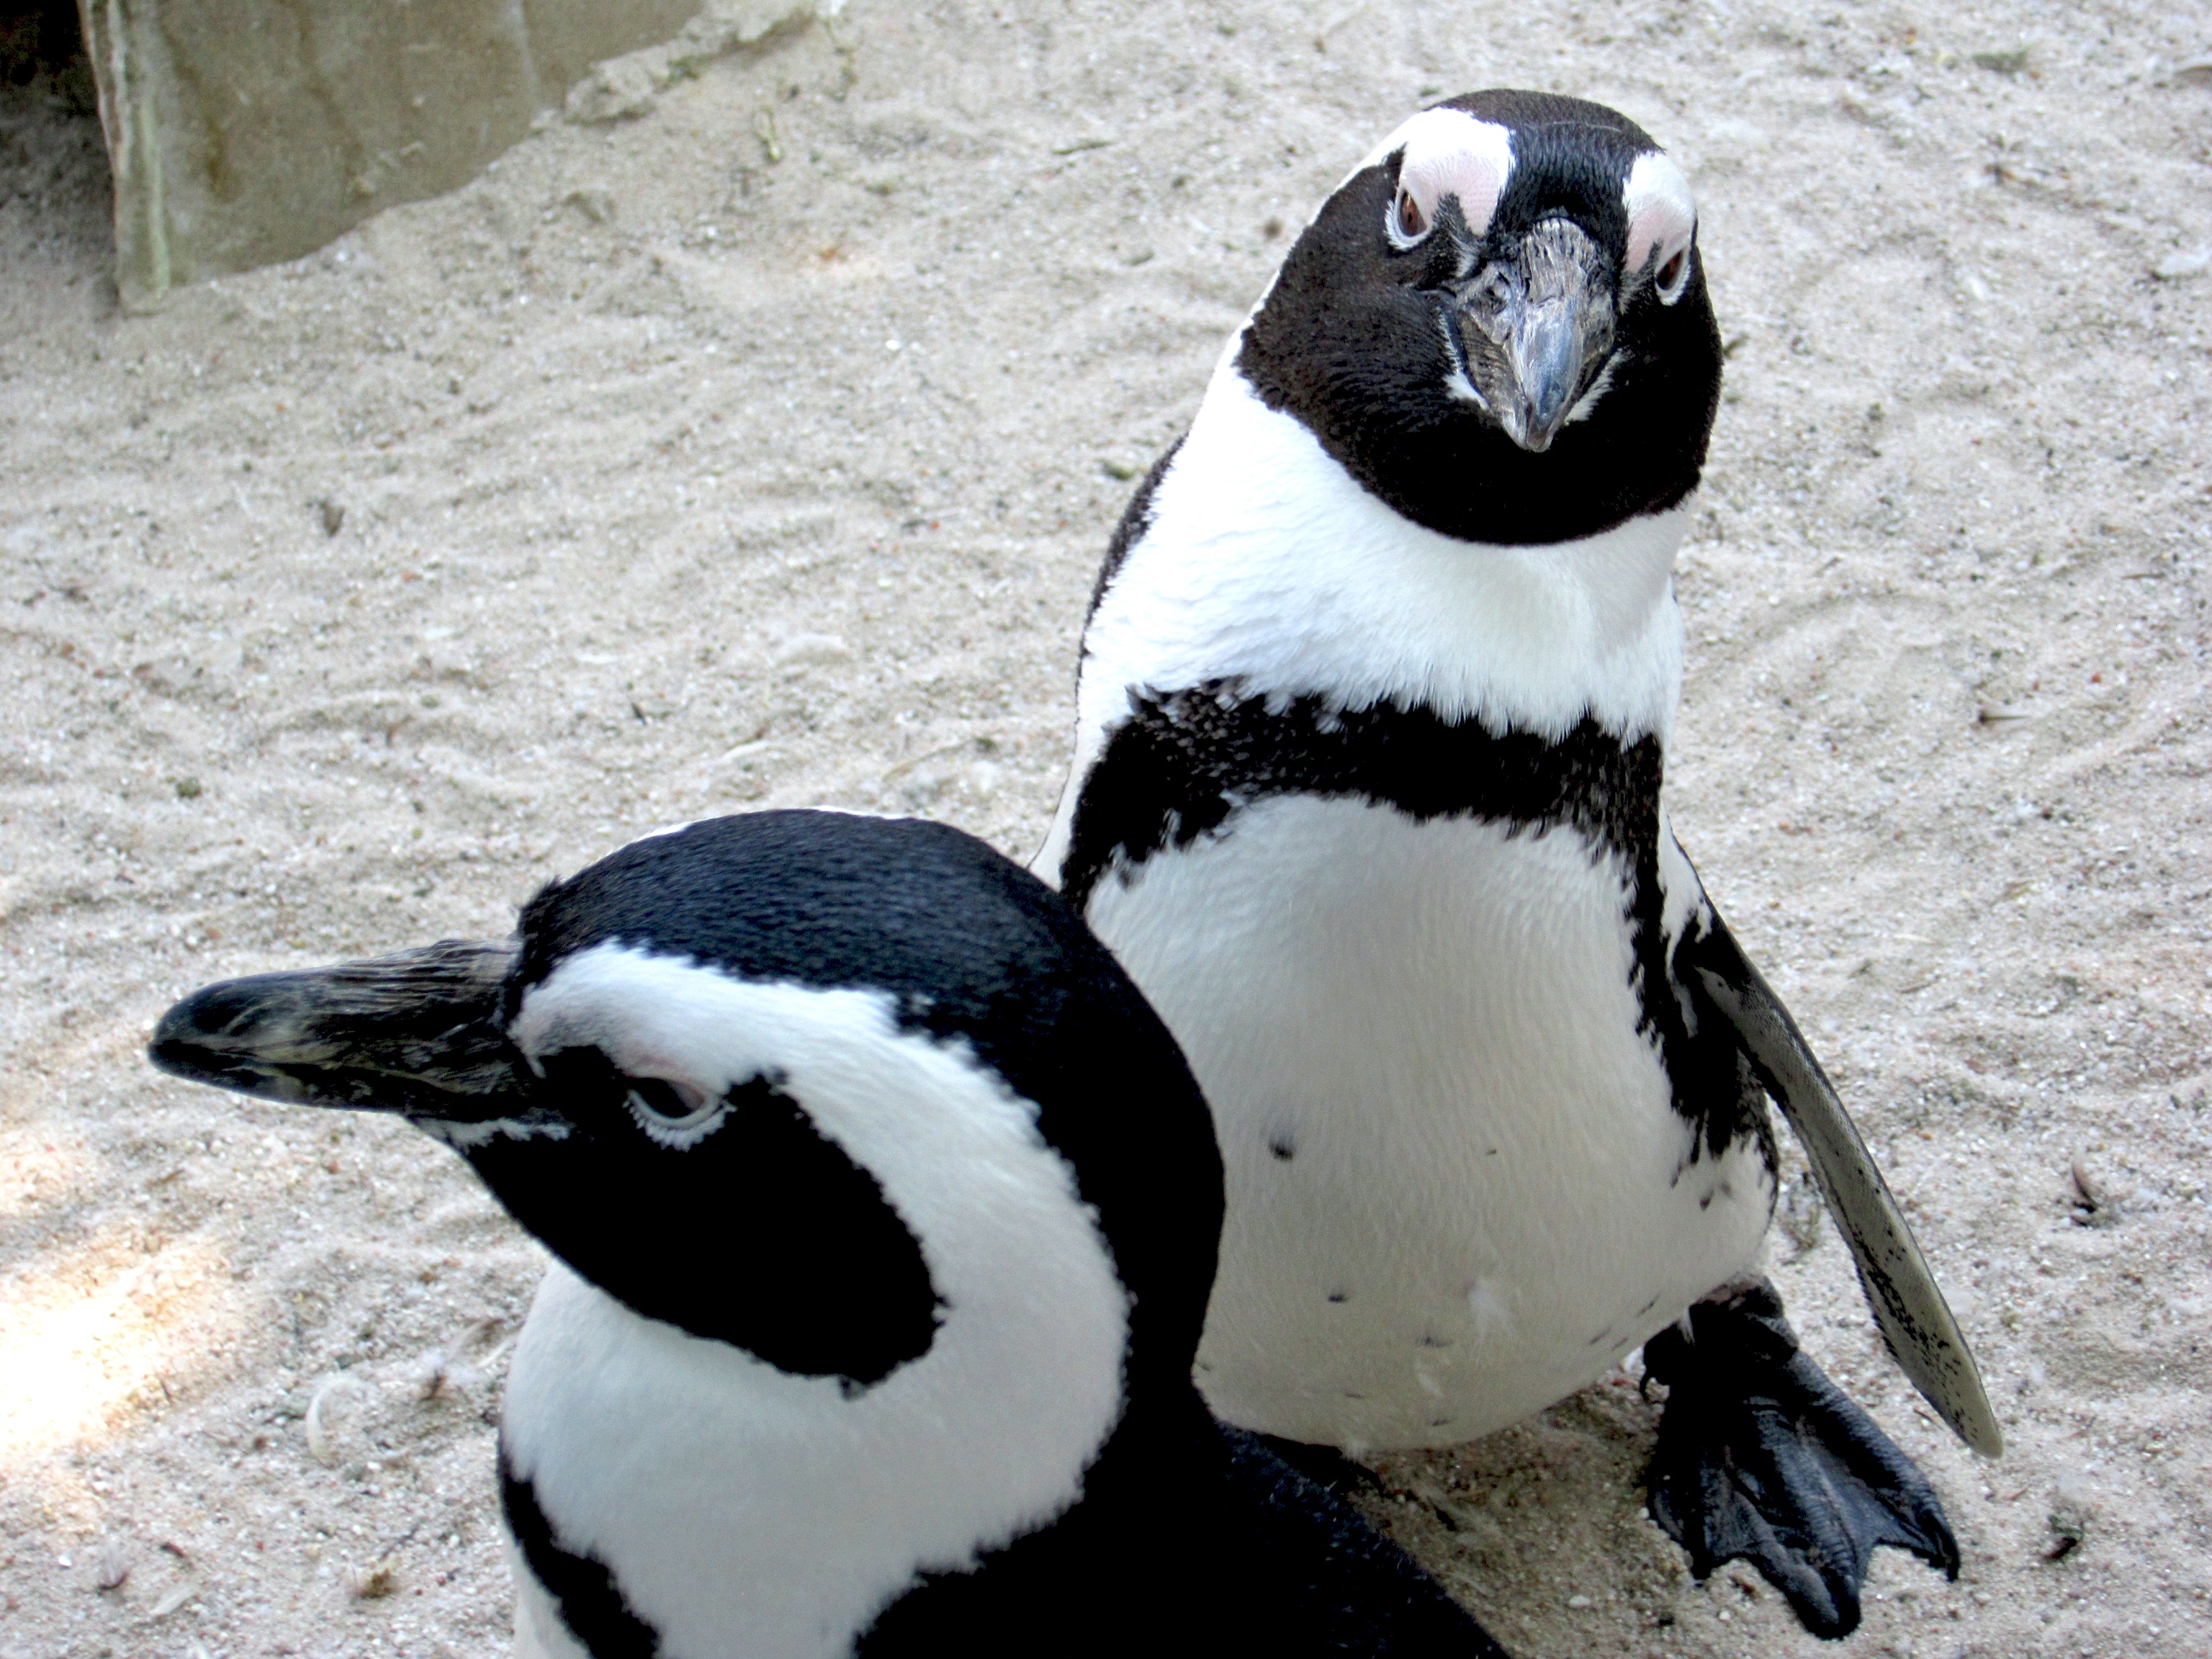
bird, white, animal, wildlife, zoo, beak, black, fauna, penguin, vertebrate, creature, penguins, water bird, humboldt penguin, flightless bird, waddle